Calvin Memorial Presbyterian Church

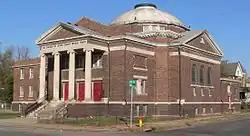

Calvin Memorial Presbyterian Church, located at 3105 North 24th Street, was formed in 1954 as an integrated congregation in North Omaha, Nebraska. Originally called the North Presbyterian Church, the City of Omaha has reported, "Calvin Memorial Presbyterian Church is architecturally significant to Omaha as a fine example of the Neo-Classical Revival Style of architecture." It was designated a City of Omaha landmark in 1985; it was listed on the National Register of Historic Places as North Presbyterian Church in 1986.